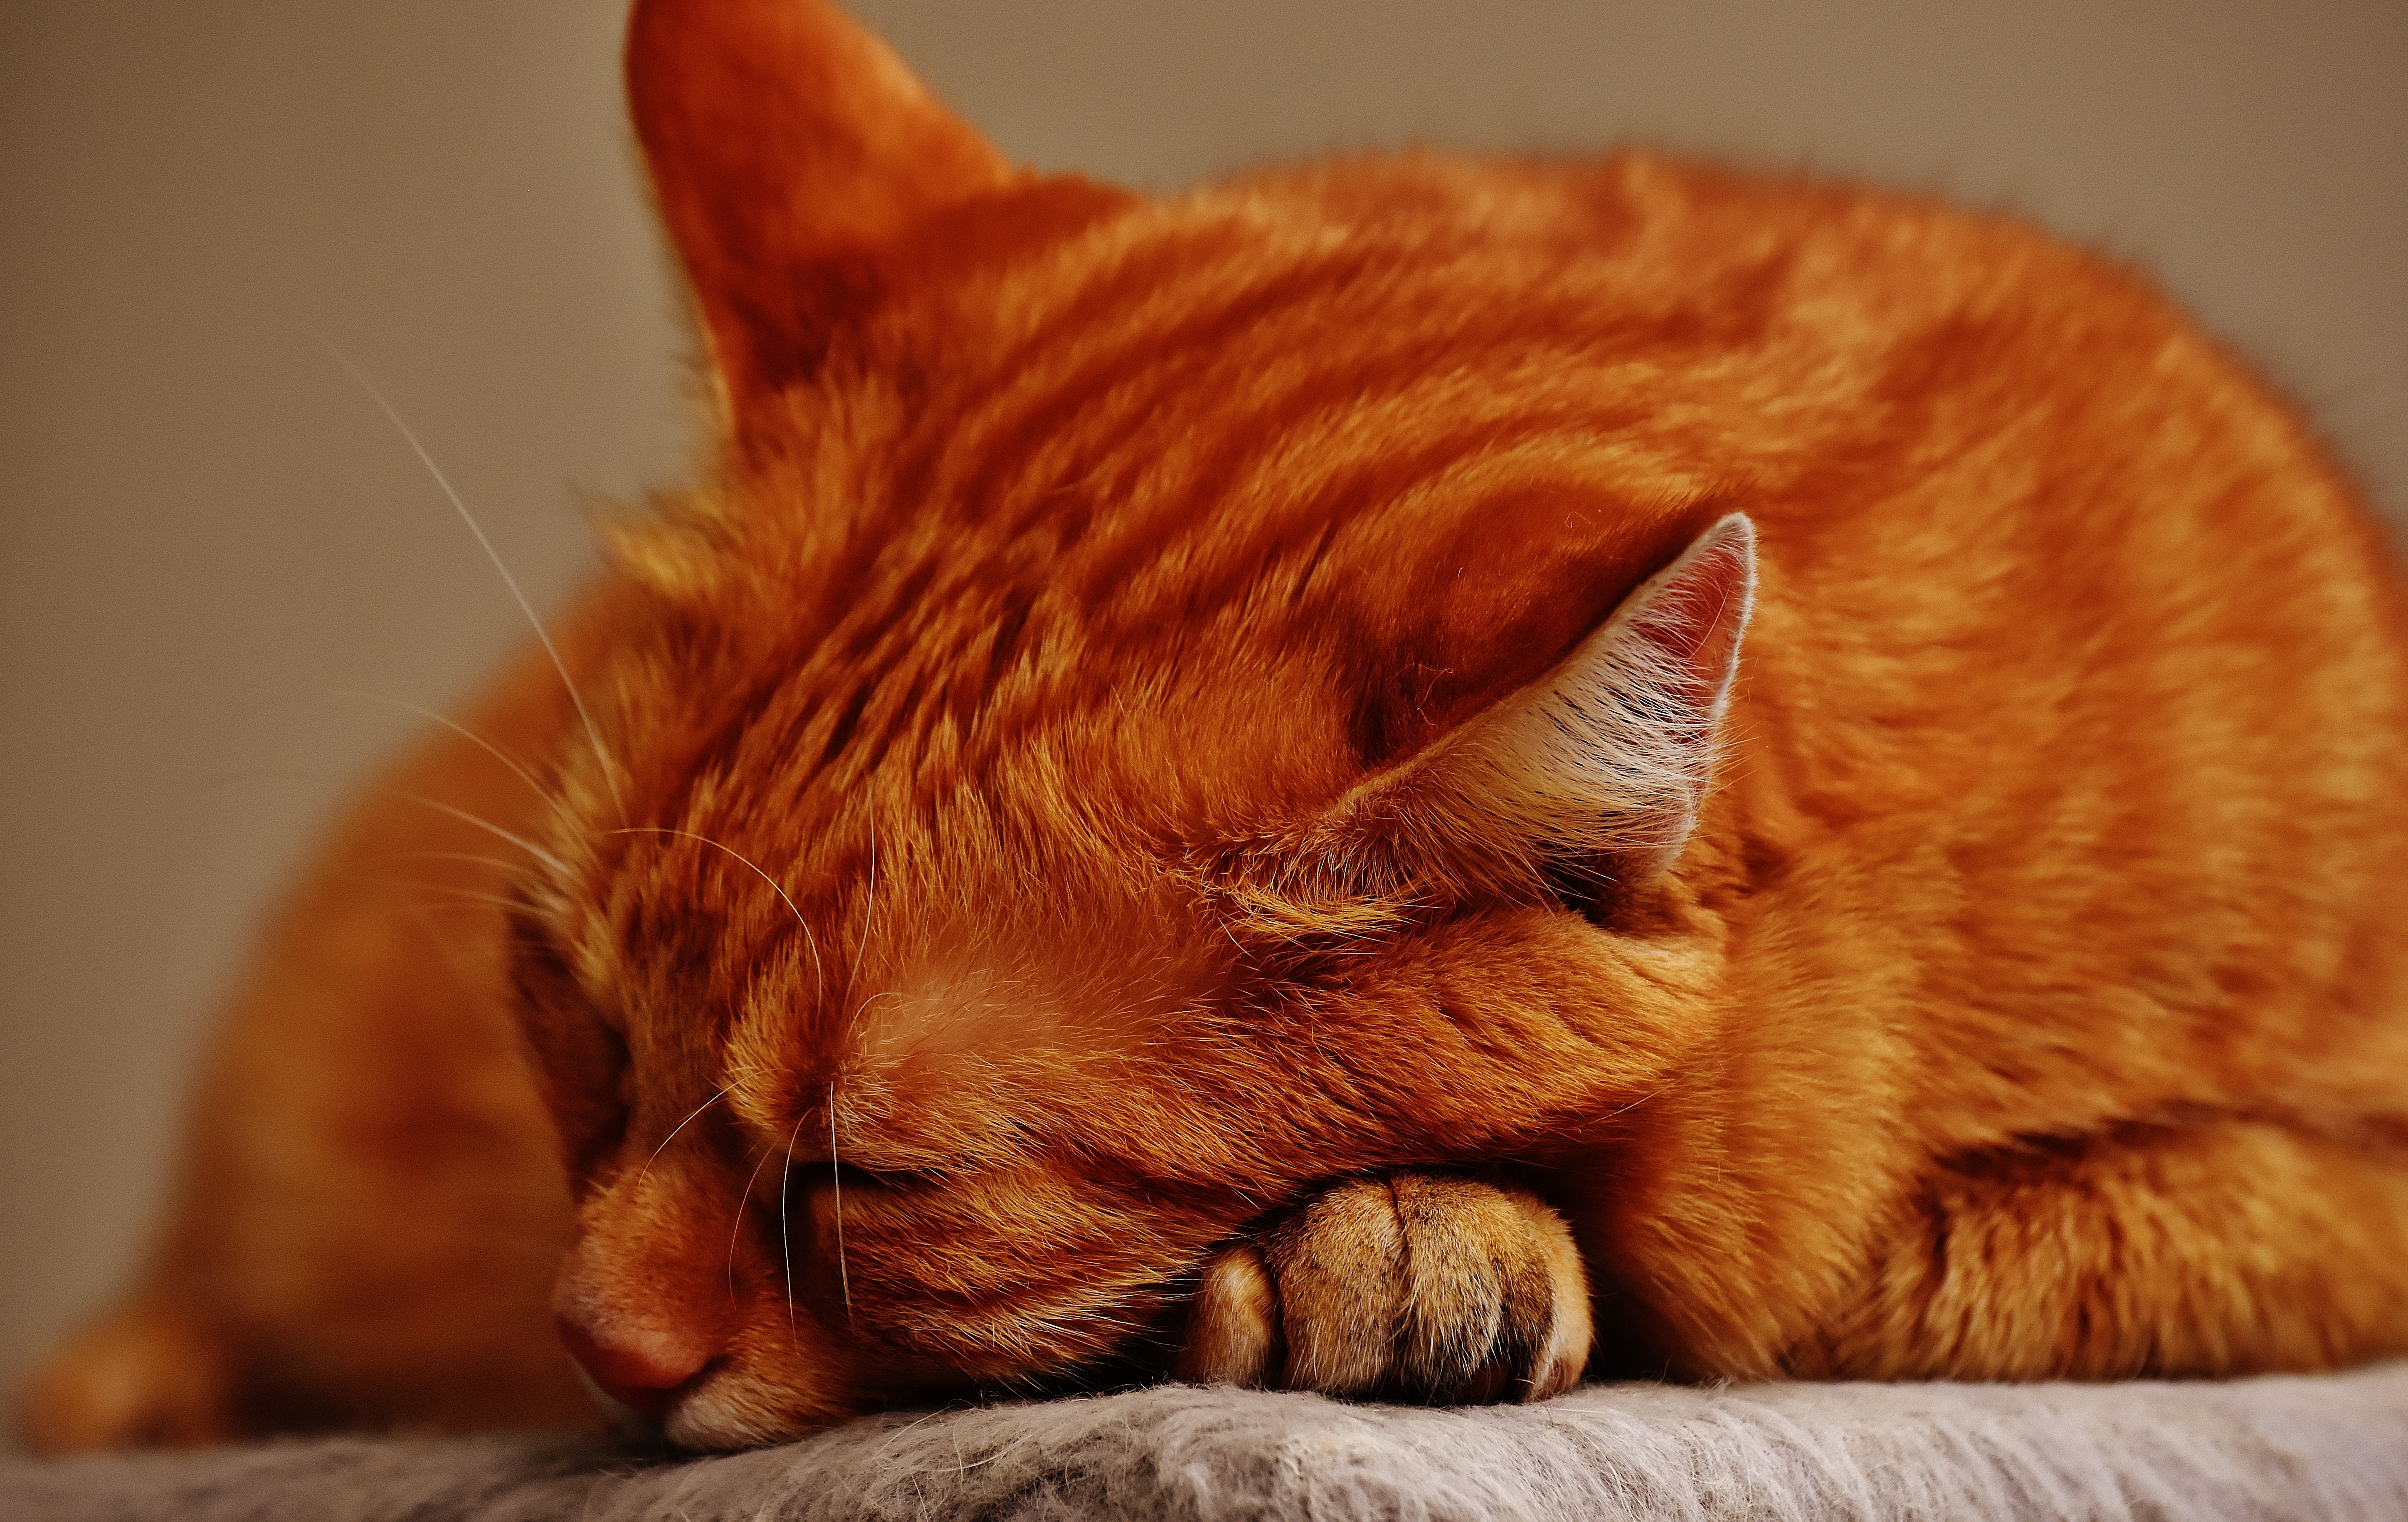
sweet, animal, cute, pet, fur, red, kitten, cat, mammal, playful, nap, close up, nose, whiskers, sleep, snout, tiger, adidas, skin, vertebrate, cuddly, animal world, domestic cat, mackerel, cat face, young cat, red mackerel tabby, red cat, cat's eyes, tabby cat, small to medium sized cats, cat like mammal